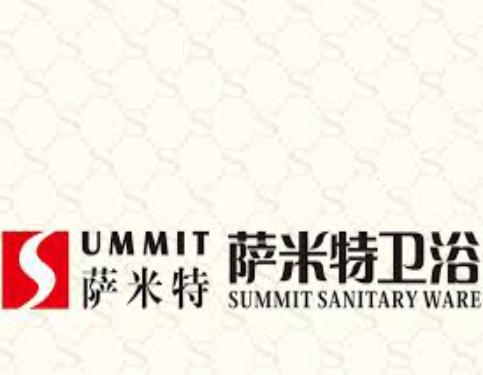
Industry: Others